Świekatowo

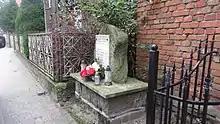
Memorial at the site of the German massacre of Poles from 3 September 1939

In the 10th century, the area became part of the emerging Polish state under the Piast dynasty. The oldest known mention of the village comes from 1277, when it was granted by Duke Mestwin II to the Diocese of Włocławek. It was invaded and occupied by the Teutonic Order in the 14th century. In 1454, the region was reincorporated to the Kingdom of Poland by King Casimir IV Jagiellon upon the request of the anti-Teutonic Prussian Confederation. After the Second Peace of Thorn in 1466, the Teutonic Order renounced any claims to the region and recognized it as part of Poland. Świekatowo was a private church village of the Diocese of Włocławek, administratively located in the Świecie County in the Pomeranian Voivodeship of the Kingdom of Poland. In 1686, it was visited by Bishop Bonawentura Madaliński. It was administered by the chapter of the Diocese of Włocławek until the First Partition of Poland in 1772, when it was annexed by the Kingdom of Prussia.